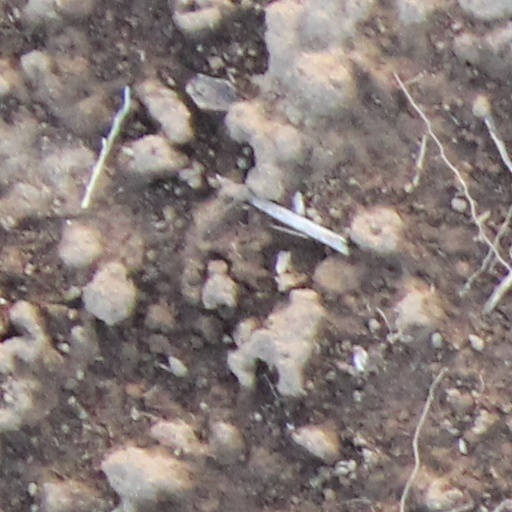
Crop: wheat